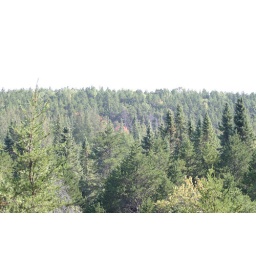
Pine forest in northern Michigan, from a hill on the High Country Pathway